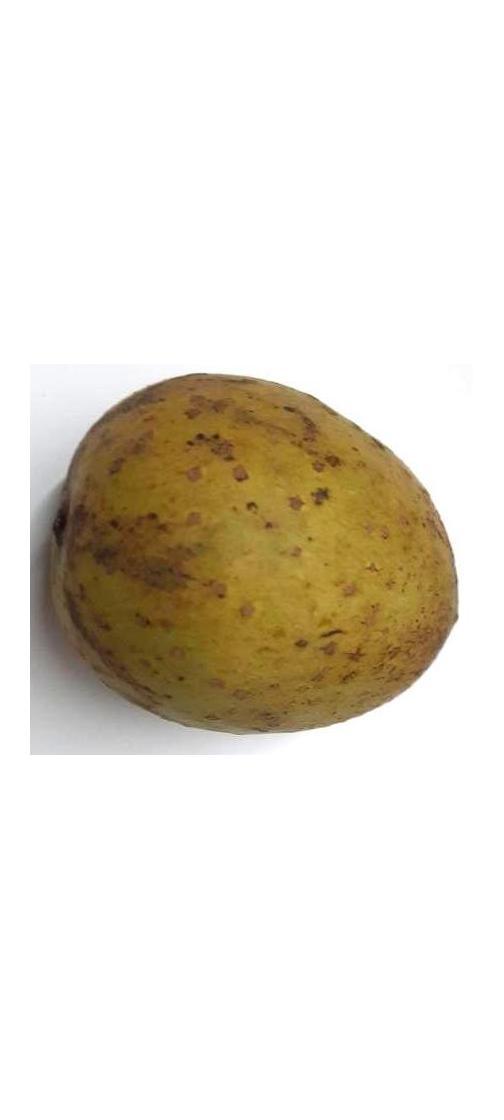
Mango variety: Gourmoti